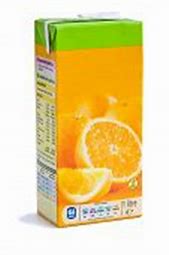
Label: cardboard